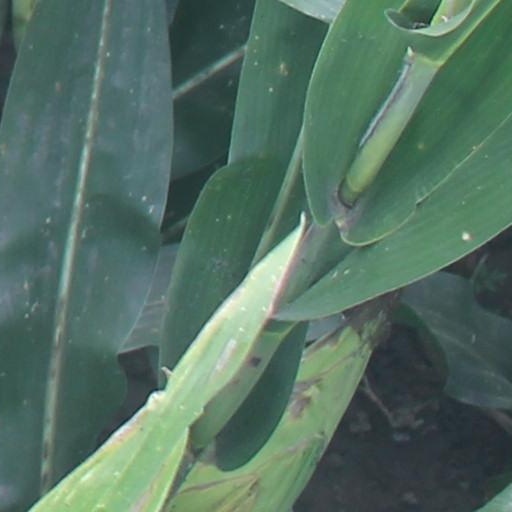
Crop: maize; corn